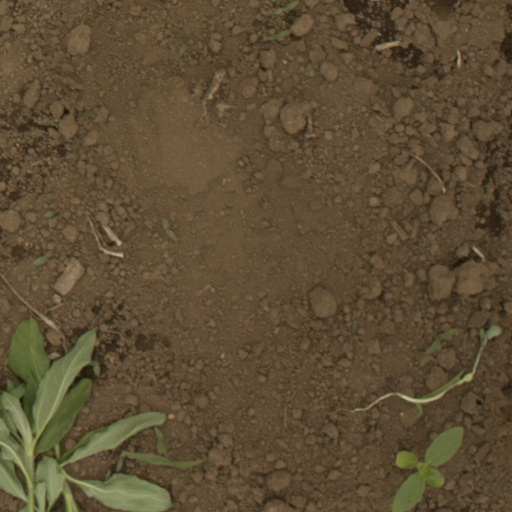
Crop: Jerusalem artichoke